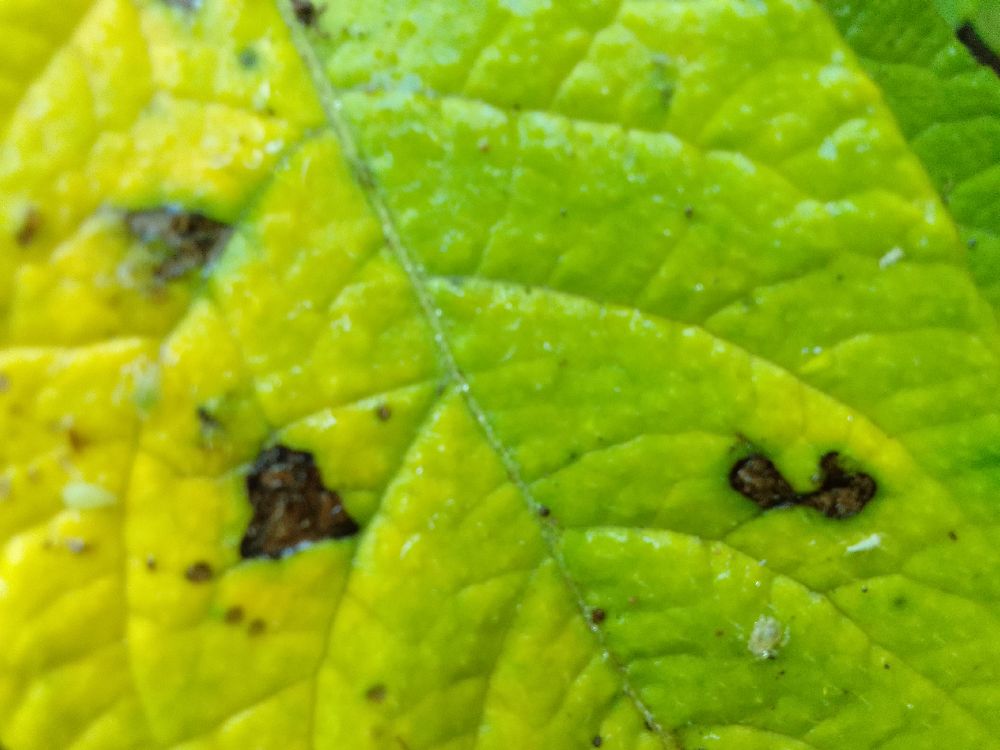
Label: Early blight